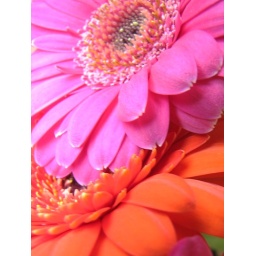
pink over top orange